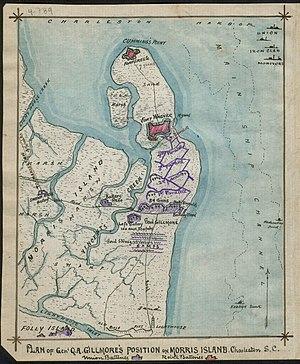
La seconde bataille de Fort Wagner, également connue sous le nom de « deuxième assaut sur l'île Morris » ou la « bataille de Fort Wagner, île Morris », a lieu le 18 juillet 1863, pendant la guerre de sécession, une semaine après la première bataille de Fort Wagner.